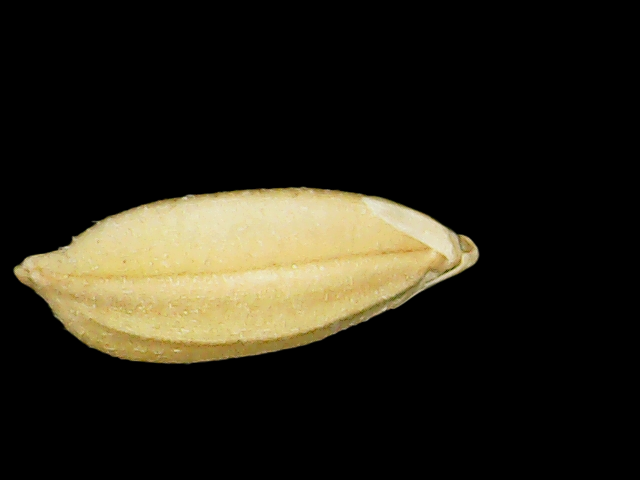
Rice variety: Binadhan08